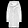
Label: Coat